William P. Yoerg

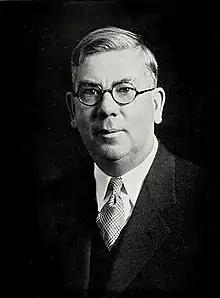
Portrait of William Yoerg as mayor, 1936

William Paul Yoerg (October 16, 1883 – September 26, 1957) was an American politician, businessman, and the 32nd mayor of Holyoke, Massachusetts. A tire salesman and garage proprietor prior to his political career, Yoerg established his company, Yoerg Tire & Rubber Company in 1909, reportedly selling more U.S. Brand tires than any other New England competitor during his time in business, overseeing it in some capacity until his retirement in 1954. During his tenure as mayor, he presided during several WPA projects, including the expansion of Mackenzie Stadium, completion of the city's War Memorial Building, and the construction of flood controls in the downtown and Springdale. He also ran an unsuccessful campaign for Lieutenant Governor in 1938.